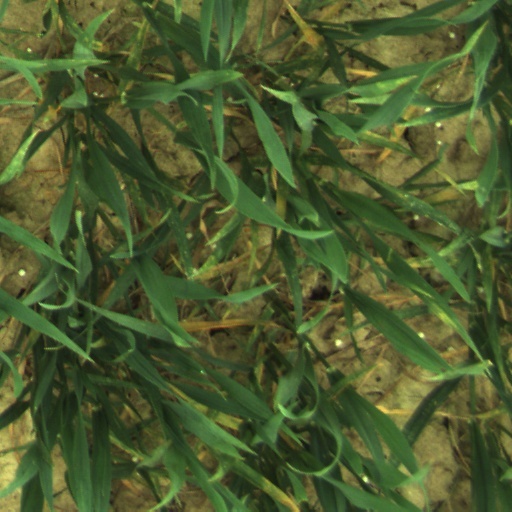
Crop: wheat